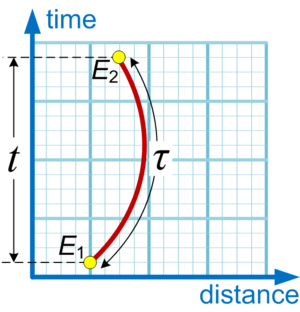
La relativité restreinte est la théorie élaborée par Albert Einstein en 1905 en vue de tirer toutes les conséquences physiques de la relativité galiléenne et du principe selon lequel la vitesse de la lumière dans le vide a la même valeur dans tous les référentiels galiléens, ce qui était implicitement énoncé dans les équations de Maxwell.